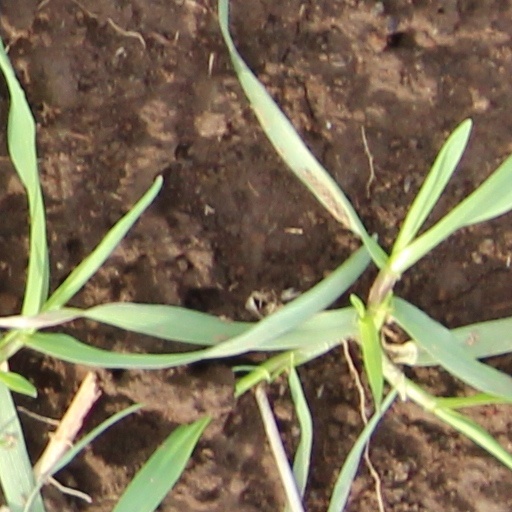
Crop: wheat